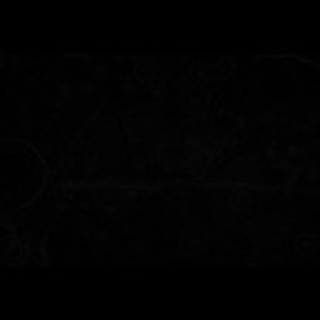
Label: cotton_target_spot